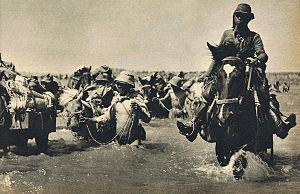
La 3ᵉ division est une unité d'infanterie de l'armée impériale japonaise. Son nom de code est Division Chance.